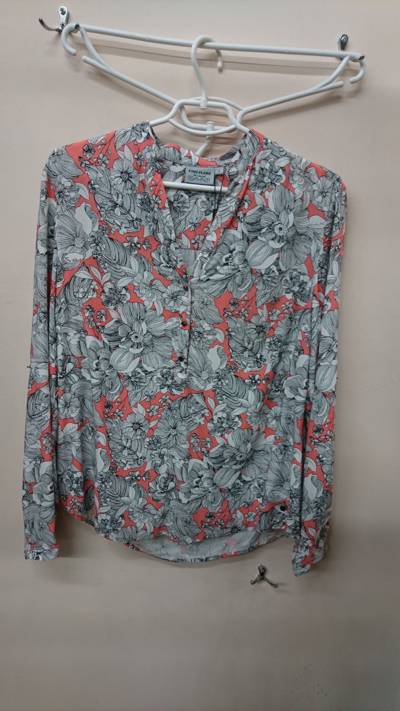
Waste category: clothes